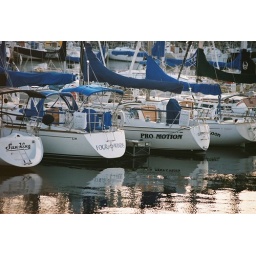
sail boats in lake city mn